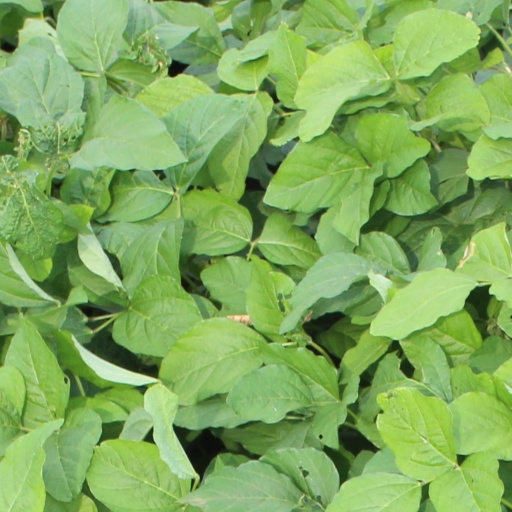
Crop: soybean